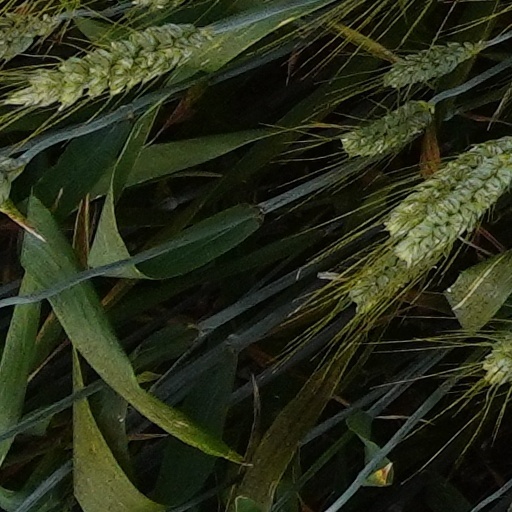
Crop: wheat